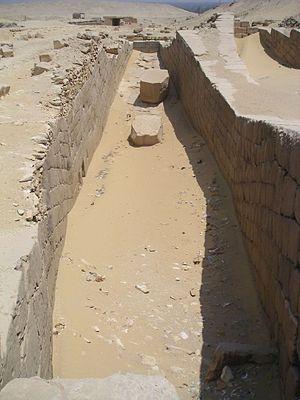
Le Passeur est une des nombreuses thématiques de la littérature funéraire de l'Égypte antique. Le passeur et son bac apparaissent d'abord dans les Textes des pyramides. Ses apparitions s'enrichissent et se développent ensuite dans les Textes des sarcophages puis dans les exemplaires du Livre des Morts. Dans tous ces textes, le passeur est un dieu assoupi et un marinier d'eau douce. Le défunt, roi ou particulier, se présente devant cette divinité pour lui demander de lui faire franchir un cours d'eau et de l'amener dans un lieu paradisiaque. Cette notion de traversée est évidemment inspirée de la géographie de l'Égypte antique ; le pays étant traversé du sud au nord par le Nil. En l'absence de tout pont, le bac est de fait le seul moyen de gagner la rive d'en face. Le passeur, métier très fréquent en Égypte ancienne, n'a pas manqué de créer tout un imaginaire mythologique et éthique.
La pyramide d'Ounas est une pyramide à faces lisses située à Saqqarah, près du Caire, en Égypte. Elle a été construite par le pharaon Ounas, dernier roi de la Vᵉ dynastie. Elle est la première pyramide dont la chambre funéraire est décorée des textes des pyramides. Son nom antique est « La pyramide qui est la beauté des lieux ».
Avec la période prédynastique puis la période Thinite on assiste à une évolution caractéristique des coutumes funéraires des anciens Égyptiens qui se traduisent pour le personnage le plus puissant du royaume par le creusement d'impressionnantes galeries souterraines accédant au caveau royal et l'édification de monumentales constructions en briques crues signalant dans le désert abydénien l'ultime demeure du roi devenu dieu. Ces structures devinrent de plus en plus complexes tant par leurs dispositions internes qu'externes au cours des IIᵉ et IIIᵉ dynasties. Les pharaons de ces premières lignées développeront davantage cette architecture et les principes qui y présidaient en faisant bâtir de grandes enceintes destinées à servir au culte funéraire du roi qui lui restait enterré à l'écart dans son cénotaphe en dessous d'un monument rappelant le benben, le tertre primordial ou plus probablement la tombe d'Osiris.